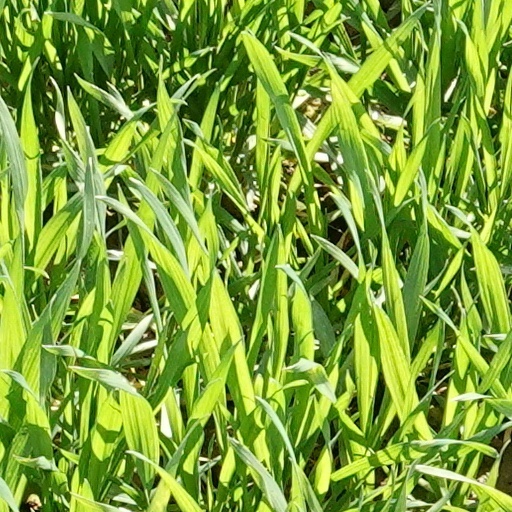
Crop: wheat